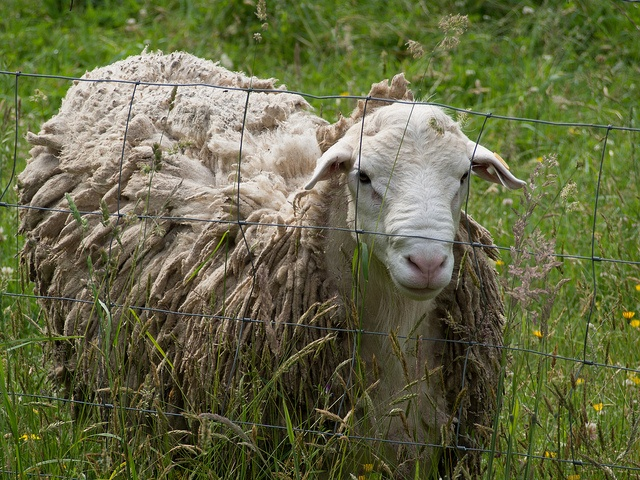
A woolly sheep seen through a chicken-wire fence in an overgrown pasture.
A lamb standing behind a wire fence on a grassy field.
Sheep with bunched wool looking out past the wire fence.
A sheep is staring through a wire fence in a fielded area.
A sheep looking through the slats of a wired fence.